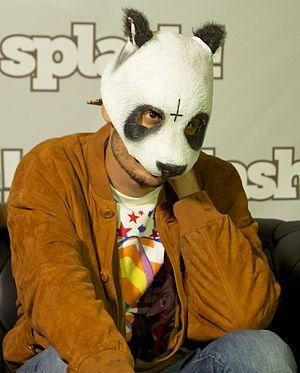
Cro, né Carlo Waibel le 31 janvier 1990 à Mutlangen, est un rappeur, chanteur, et producteur allemand, sous contrat avec le label Chimperator Productions. Il décrit sa musique de « raop », un mélange de musique rap et pop.